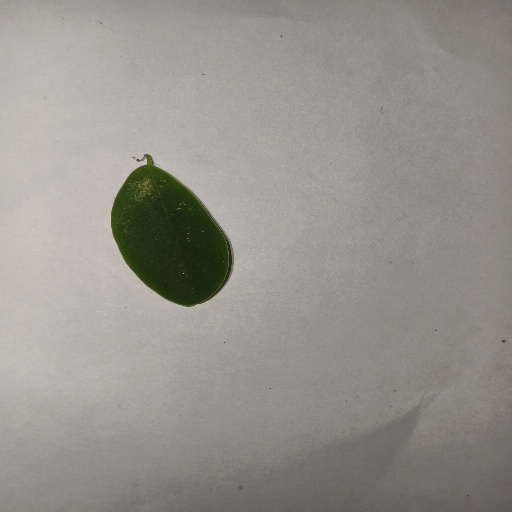
Species: Sojina
Leaf condition: Healthy Leaf